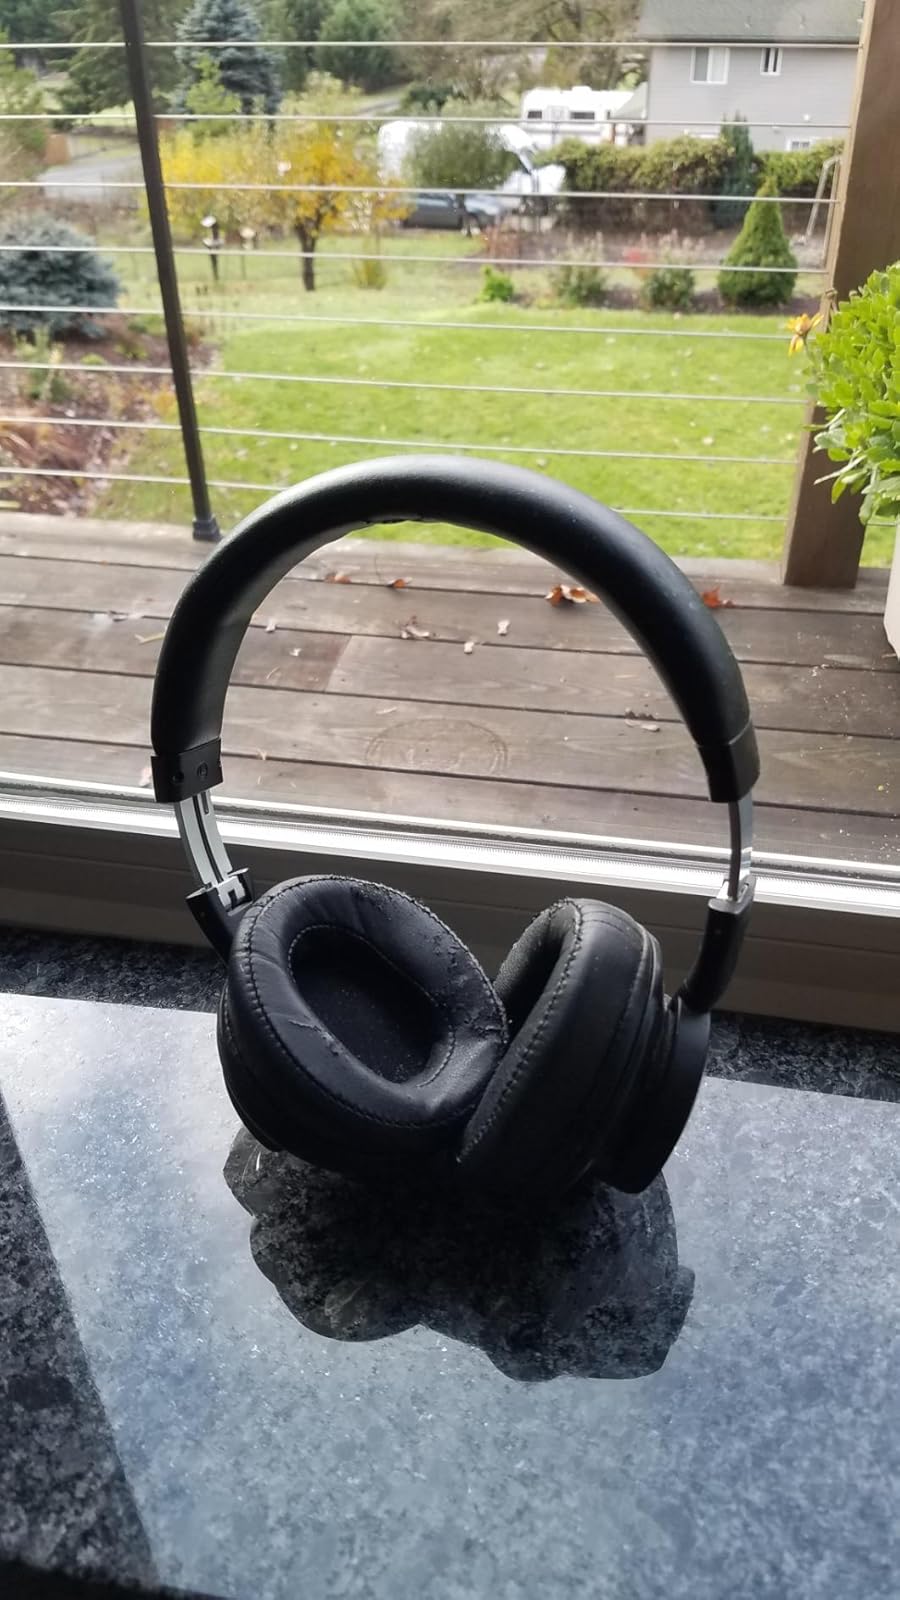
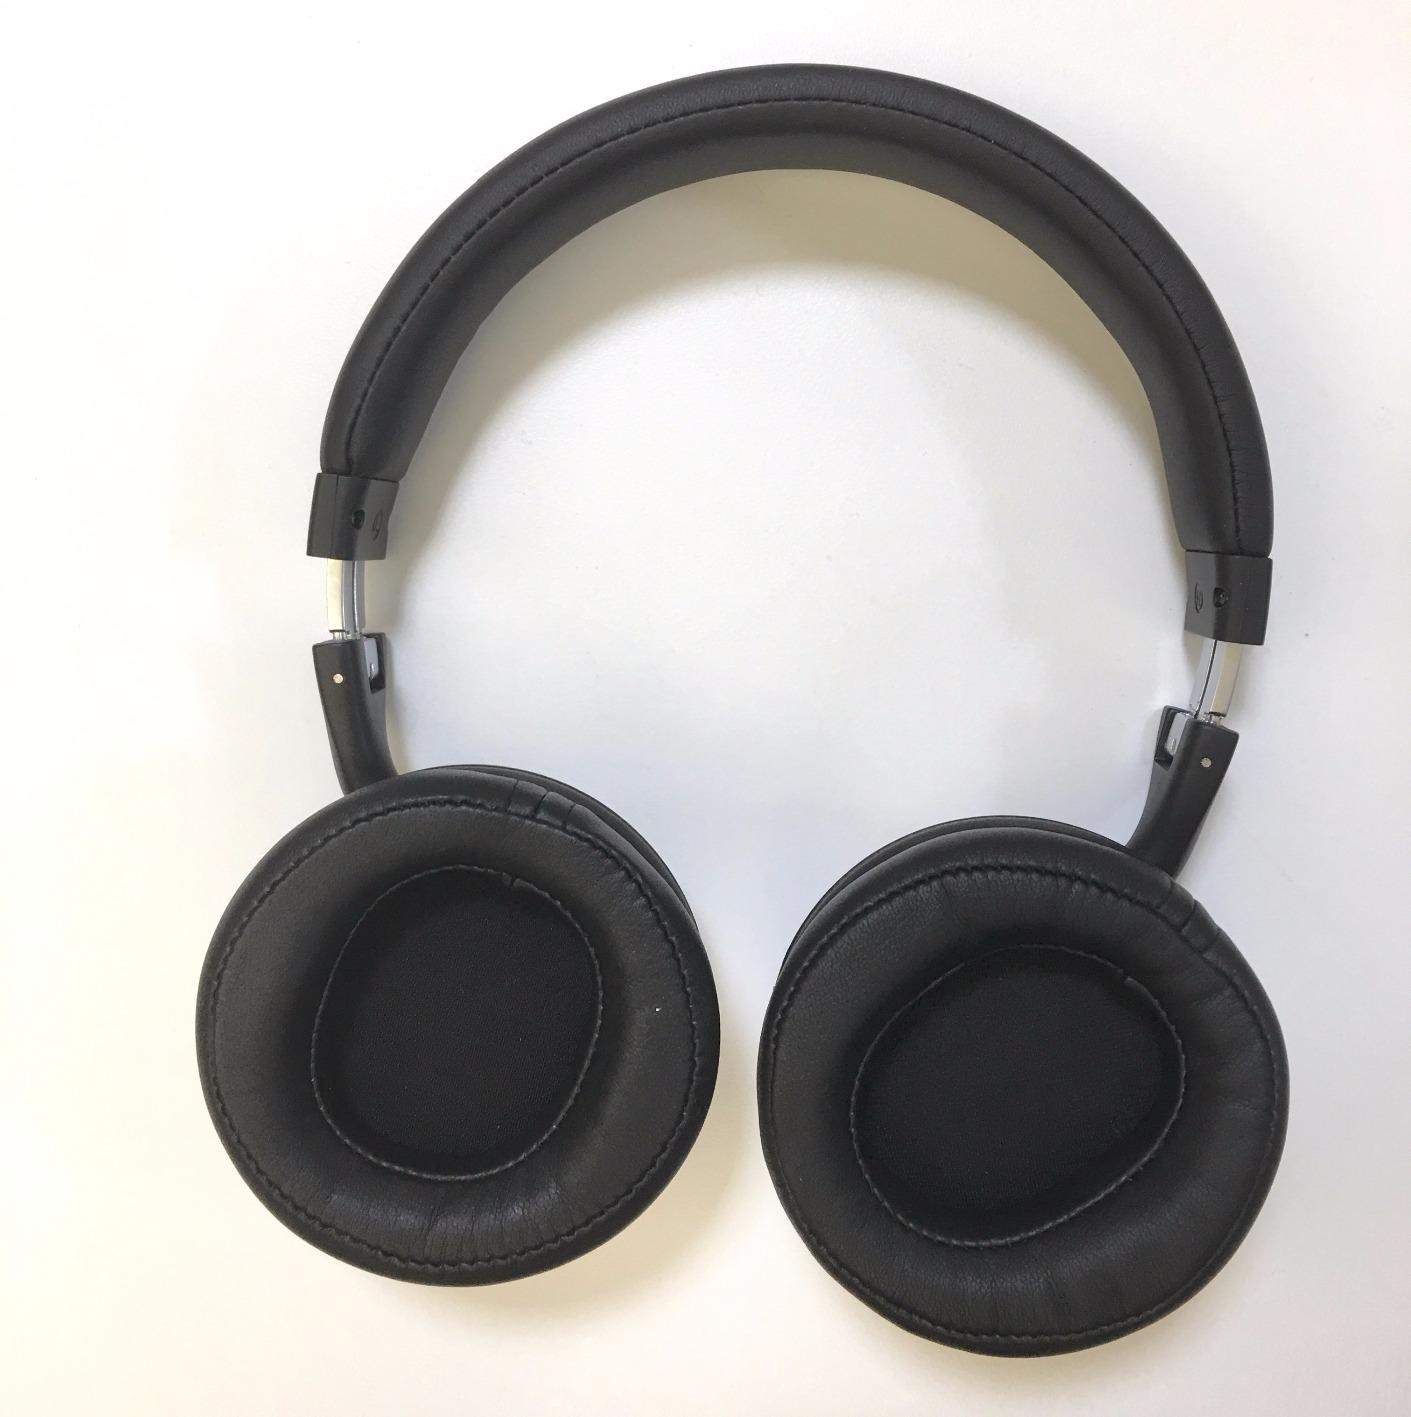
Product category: headphones
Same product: yes